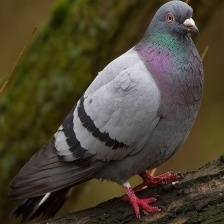
Species: ROCK DOVE
Scientific name: COLUMBA LIVIA